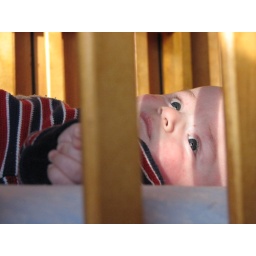
This is why Gabe rarely naps in his crib,... I have yet to sew curtains for the bedroom windows....